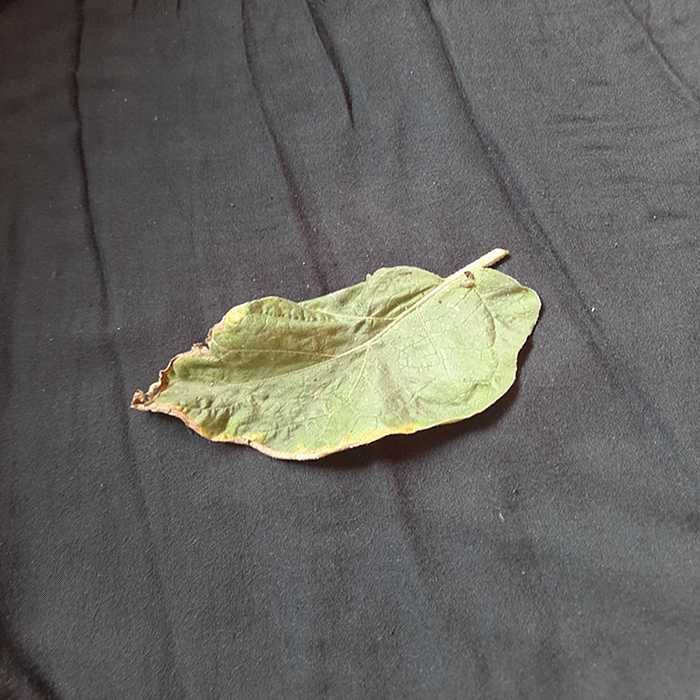
Plant: Eggplant
Label: Eggplant begomovirus